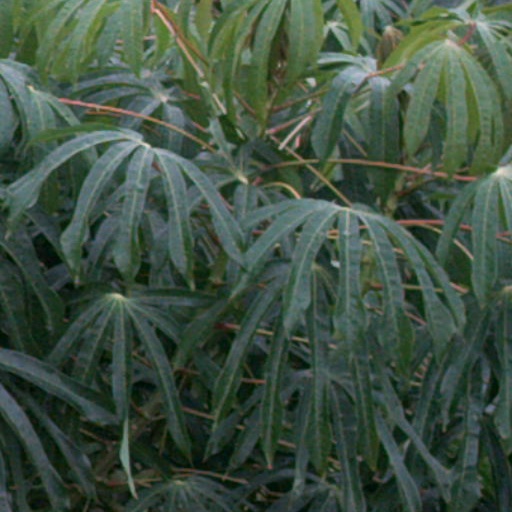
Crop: cassava